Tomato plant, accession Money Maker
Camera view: tilt-top (135 deg); turntable rotation: 270 degrees
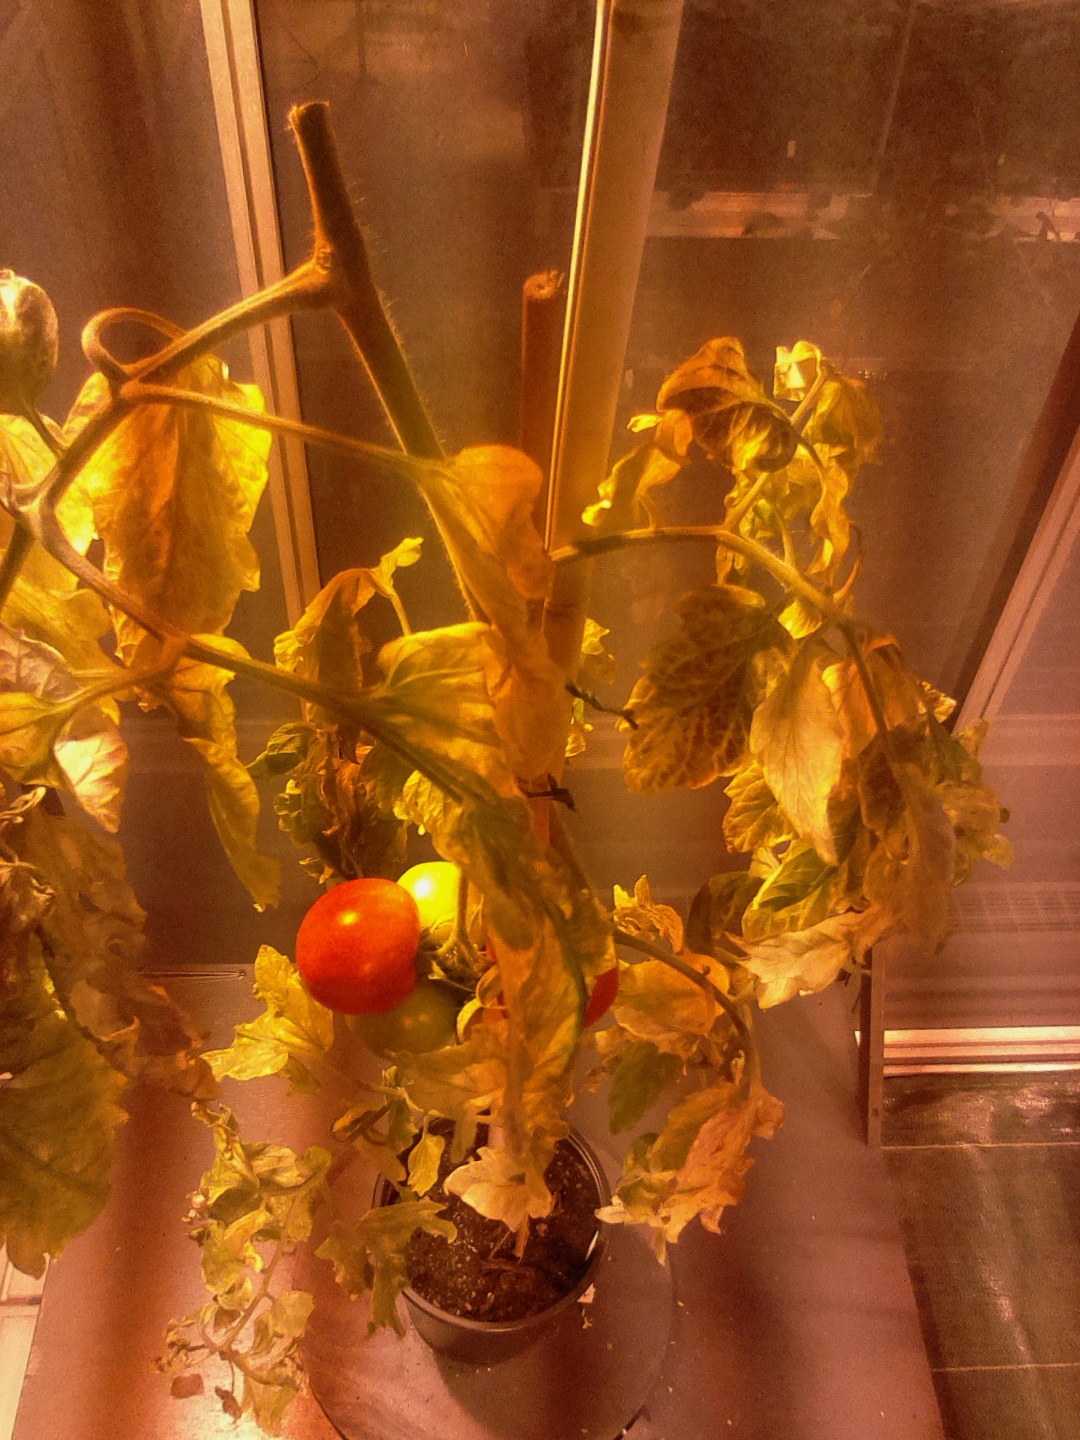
BBCH growth stage 84: 40%-50% of fruits show typical fully ripe color